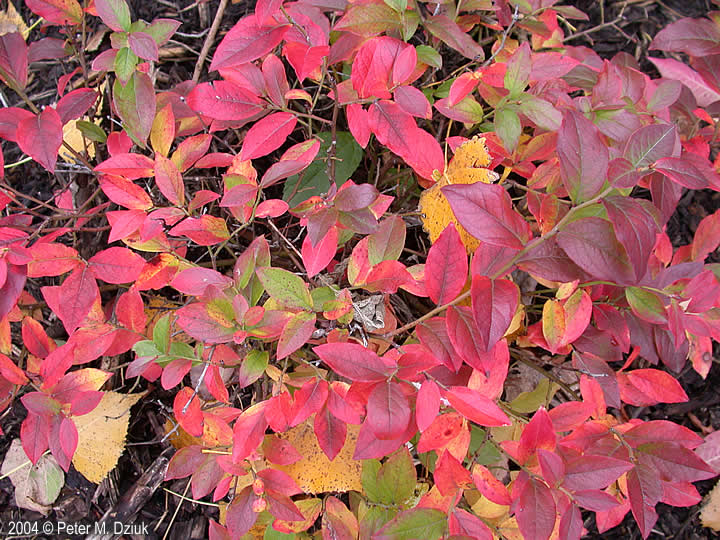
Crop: tomato
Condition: septoria_spot